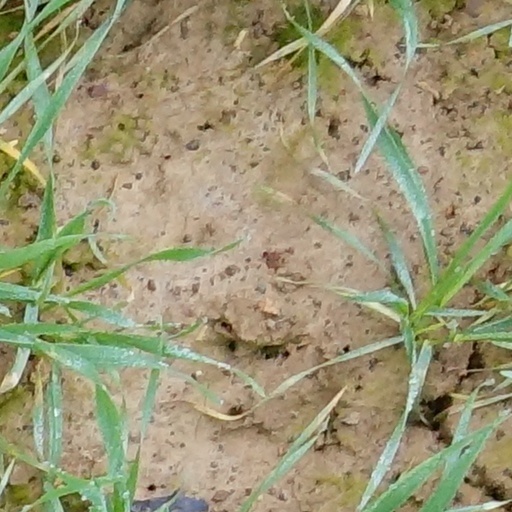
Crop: wheat